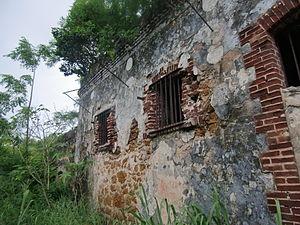
Le bagne en ruines de l'Ile des Pins (Nouvelle Calédonie)
Adolphe François Henri Bauër, dit Henry Bauër, né le 17 mars 1851 à Paris où il meurt le 21 octobre 1915, est un écrivain, polémiste, critique et journaliste français.
L'île des Pins, aussi surnommée l'« île la plus proche du paradis », est un petit système insulaire français au sud-est de la Grande Terre en Nouvelle-Calédonie. Il s'agit également d'une commune et d'un district coutumier. Elle est située presque sur le tropique du Capricorne par 167º de longitude est et 22º de latitude sud. Elle fait partie de l'aire coutumière Djubéa-Kaponé.
Le bagne de Nouvelle-Calédonie est un établissement pénitentiaire, aujourd'hui disparu, qui fut en activité de 1864 à 1924. De nombreux prisonniers français de métropole y furent déportés.
Les premières sources écrites concernant l'histoire de la Nouvelle-Calédonie remontent à son exploration en 1774 par James Cook, l'archipel était alors déjà habité par une population mélanésienne : les Kanak. La Nouvelle-Calédonie est une collectivité sui generis de la France.